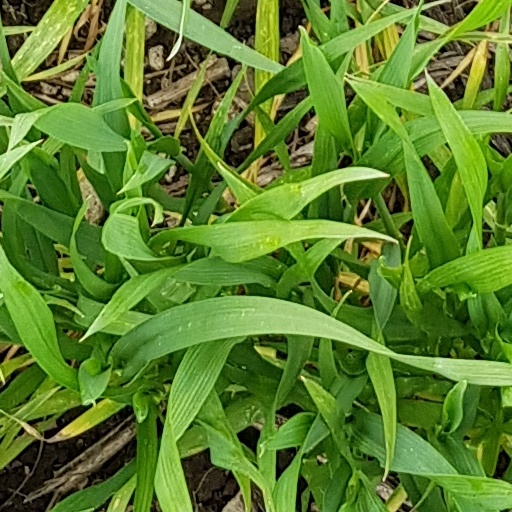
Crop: wheat